Monster Cable

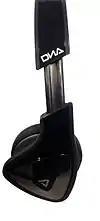

Monster established a partnership with rap mogul Dr. Dre and Interscope Records in 2007 to design and manufacture the Beats Electronics line of headphones called "Beats by Dr. Dre". This led to a trend among headphone manufacturers to create celebrity-endorsed products. Monster created similar partnerships with Lady Gaga for the Heartbeats brand of headphones in 2009, P. Diddy's Diddybeats in May 2010 and LeBron James later that year. In 2010, Monster began developing a series of products for the Chinese market that were co-branded with basketball player Yao Ming. According to analyst firm NPD Group, the Beats brand that Monster distributed exclusively grew to own 53 percent of a $1 billion headphones market. A 51 percent interest in Beats was sold to HTC in August 2011. At the end of the five-year agreement between Monster and Dr. Dre in 2012, Dre decided not to renew. According to Bloomberg, both parties said the separation was "amicable" but they had disagreements on who deserves credit and the share of revenues. The partnership was responsible for a substantial portion of Monster's revenues. After the split, Monster created its own headphones product line and other celebrity-branded headphones with music groups Earth, Wind & Fire and Miles Davis.